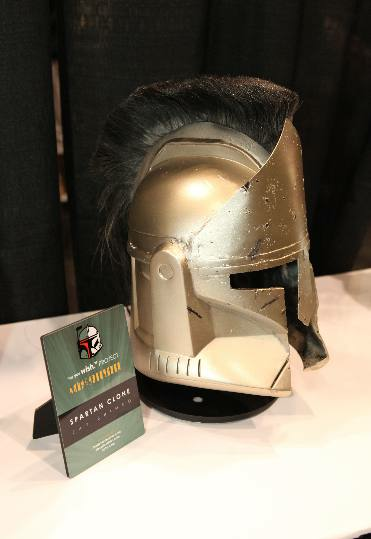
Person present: No